Fourth Ward, Houston

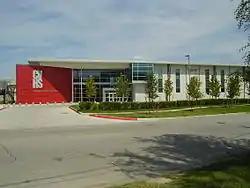
Carnegie Vanguard High School, a magnet school

The Freedmen's Bureau opened schools for children in the area after the establishment of Freedmen's Town. The Texas Legislature authorized the creation of public schools for Freedmen's Town by 1870. By 1872 most of the students and teachers who were at the bureau schools, which were closing, left them to attend the state-managed Gregory Institute, named after Edgar M. Gregory, an officer in the Union army in the U.S. Civil War and the assistant commissioner of the Texas area's Freedmen's Bureau. The school, which first opened in 1872, was the first school for freed slaves in Houston. Mike Snyder of the "Houston Chronicle" said that it was "perhaps" the first school for freed slaves in the State of Texas. By 1876 the school became a part of the Houston public school system.